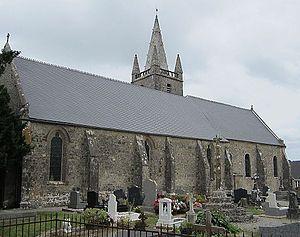
église Saint-Martin de fr:Golleville
Golleville est une commune française, située dans le département de la Manche en région Normandie, peuplée de 174 habitants.